Hari Singh Nalwa

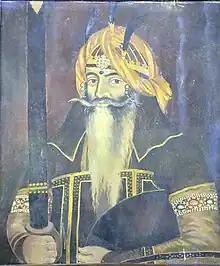
Oil painting of Hari Singh Nalwa displayed in the Lahore Museum

The redeemer of the Yusafzais came in the form of one Sayyid Ahmad , who despite being a 'Hindki' was accepted as a leader by them. Budh Singh Sandhanwalia, accompanied by 4,000 horsemen, was deputed towards Attock to assist in suppressing the Yusafzai rebellion. The Maharaja's brief required him to thereafter to proceed towards Peshawar and collect tribute from Yar Mohammed Khan Barakzai. Budh Singh first heard of the Sayyid after he had crossed the Indus and encamped near the fort of Khairabad. Ranjit Singh was still on the sickbed when the news of the Sayyid's arrival, at the head of a large force of the Yusafzai peasantry, reached him. The gallantry of the Yusafzai defence in the Battle of Nowshera was still vivid in his mind. On receiving this news, he immediately put into motion all the forces that he could muster and immediately dispatched them towards the frontier.